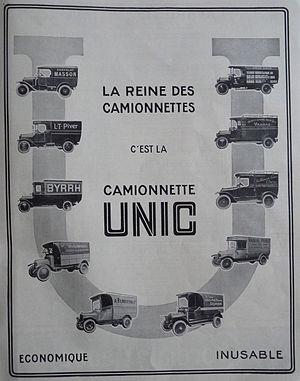
Réclame pour les camionnettes UNIC en 1923
Unic était un constructeur français de voitures de tourisme et de camions. Unic a également produit des autocars.